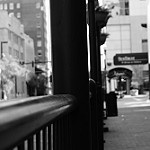
Label: street